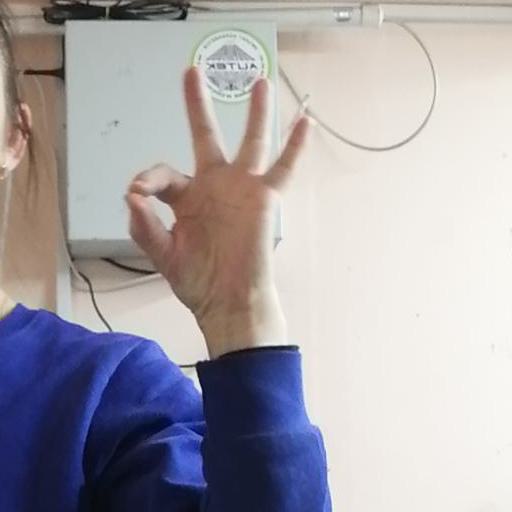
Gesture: ok